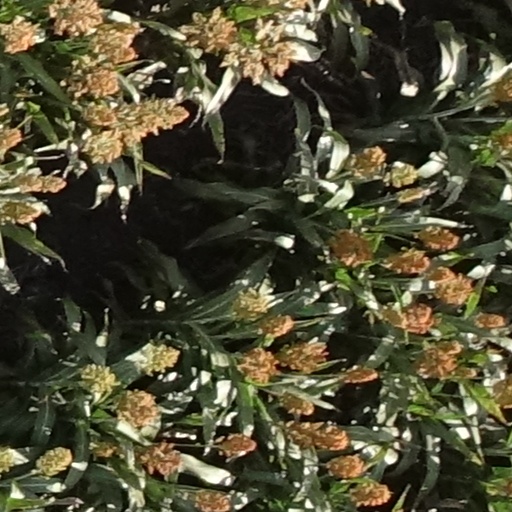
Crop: sorghum